2018 Folds of Honor QuikTrip 500

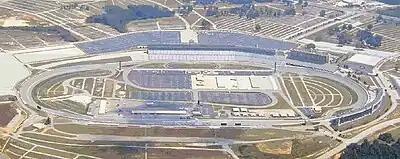
Atlanta Motor Speedway, the track where the race was held.

Atlanta Motor Speedway (formerly Atlanta International Raceway) is a track in Hampton, Georgia, south of Atlanta. It is a quad-oval track with a seating capacity of 111,000. It opened in 1960 as a standard oval. In 1994, 46 condominiums were built over the northeastern side of the track. In 1997, to standardize the track with Speedway Motorsports' other two ovals, the entire track was almost completely rebuilt. The frontstretch and backstretch were swapped, and the configuration of the track was changed from oval to quad-oval. The project made the track one of the fastest on the NASCAR circuit.